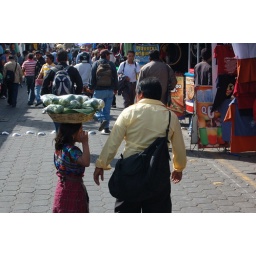
Antigua - Mayan girl in the market